Mexican Air Force

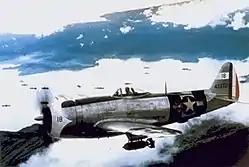
Mexican P-47D Thunderbolt over the Philippines (1945)

The Escuadrón 201, a P-47D fighter squadron of the Fuerza Aérea Expedicionaria Mexicana (Mexican Expeditionary Air Force), served in the Pacific War against the Empire of Japan during World War II. It consisted of 25 aircraft and had 300 airmen and supporting staff. The 201st Squadron, completed 96 combat missions over the Philippines (Battle of Luzon) and Formosa (Taiwan). It is the only unit of the Mexican armed forces ever to see overseas combat.